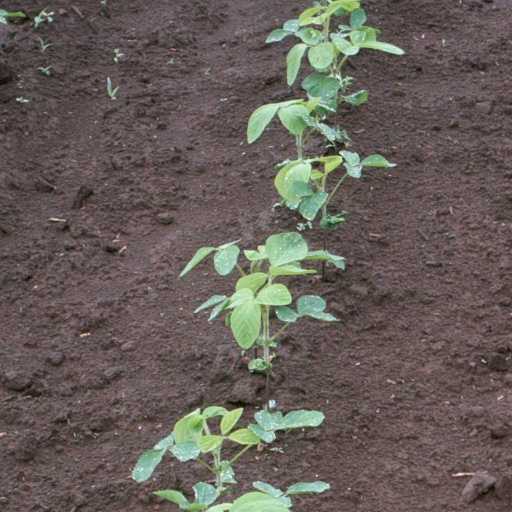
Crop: soybean